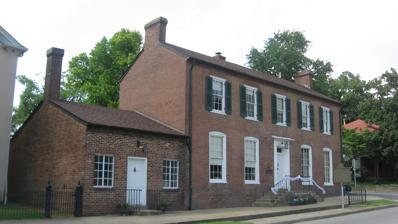
Building: Brown Pusey House Community Center
Country: United States of America
Year built: 1825
Historic house in Kentucky, United States United States historic place Brown Pusey House Community Center U.S. National Register of Historic Places Show map of Kentucky Show map of the United States Location 128 N. Maine St., Elizabethtown, Kentucky Coordinates 37°41′39″N 85°51′25″W / 37.69417°N 85.85694°W / 37.69417; -85.85694 Area 9.9 acres (4.0 ha) Built 1825 Built by Hill, John Y. Architectural style Georgian , Federal NRHP reference No. 74000878 Added to NRHP July 12, 1974 The Brown Pusey House , now the Brown Pusey House Community Center , is a historic home built by John Y. Hill at 128 N. Maine St. in Elizabethtown, Kentucky .  It was built in 1825 and includes Georgian and Federal architecture.  It has also been known as Hill House and as Aunt Beck's .  It was listed on the National Register of Historic Places in 1974;  the listing includes just one contributing building but a 9.9-acre (4.0 ha) area.  It has served as a hotel and also included the Pusey Room Museum. The house is named for William A. Pusey and his brother Alfred Brown Pusey, who restored it in the 1920s and donated it to the community. References